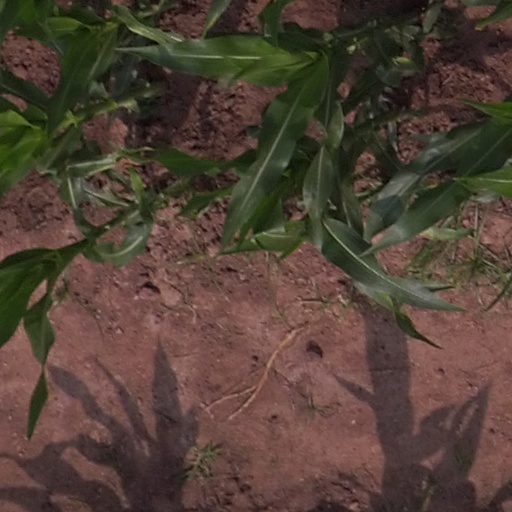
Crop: maize; corn